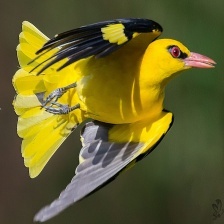
Species: EURASIAN GOLDEN ORIOLE
Scientific name: ORIOLUS ORIOLUS